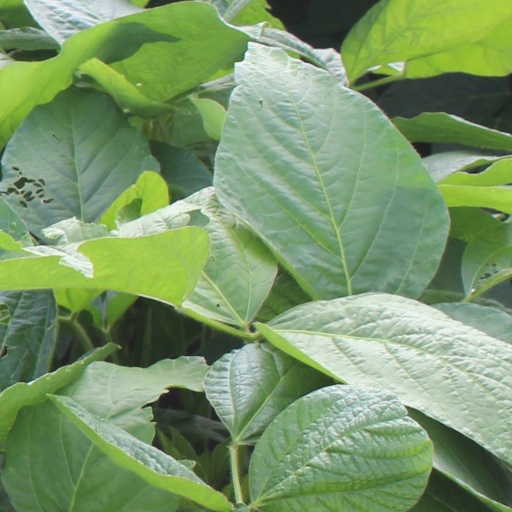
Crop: soybean